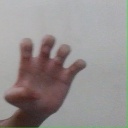
अक्षर: झ